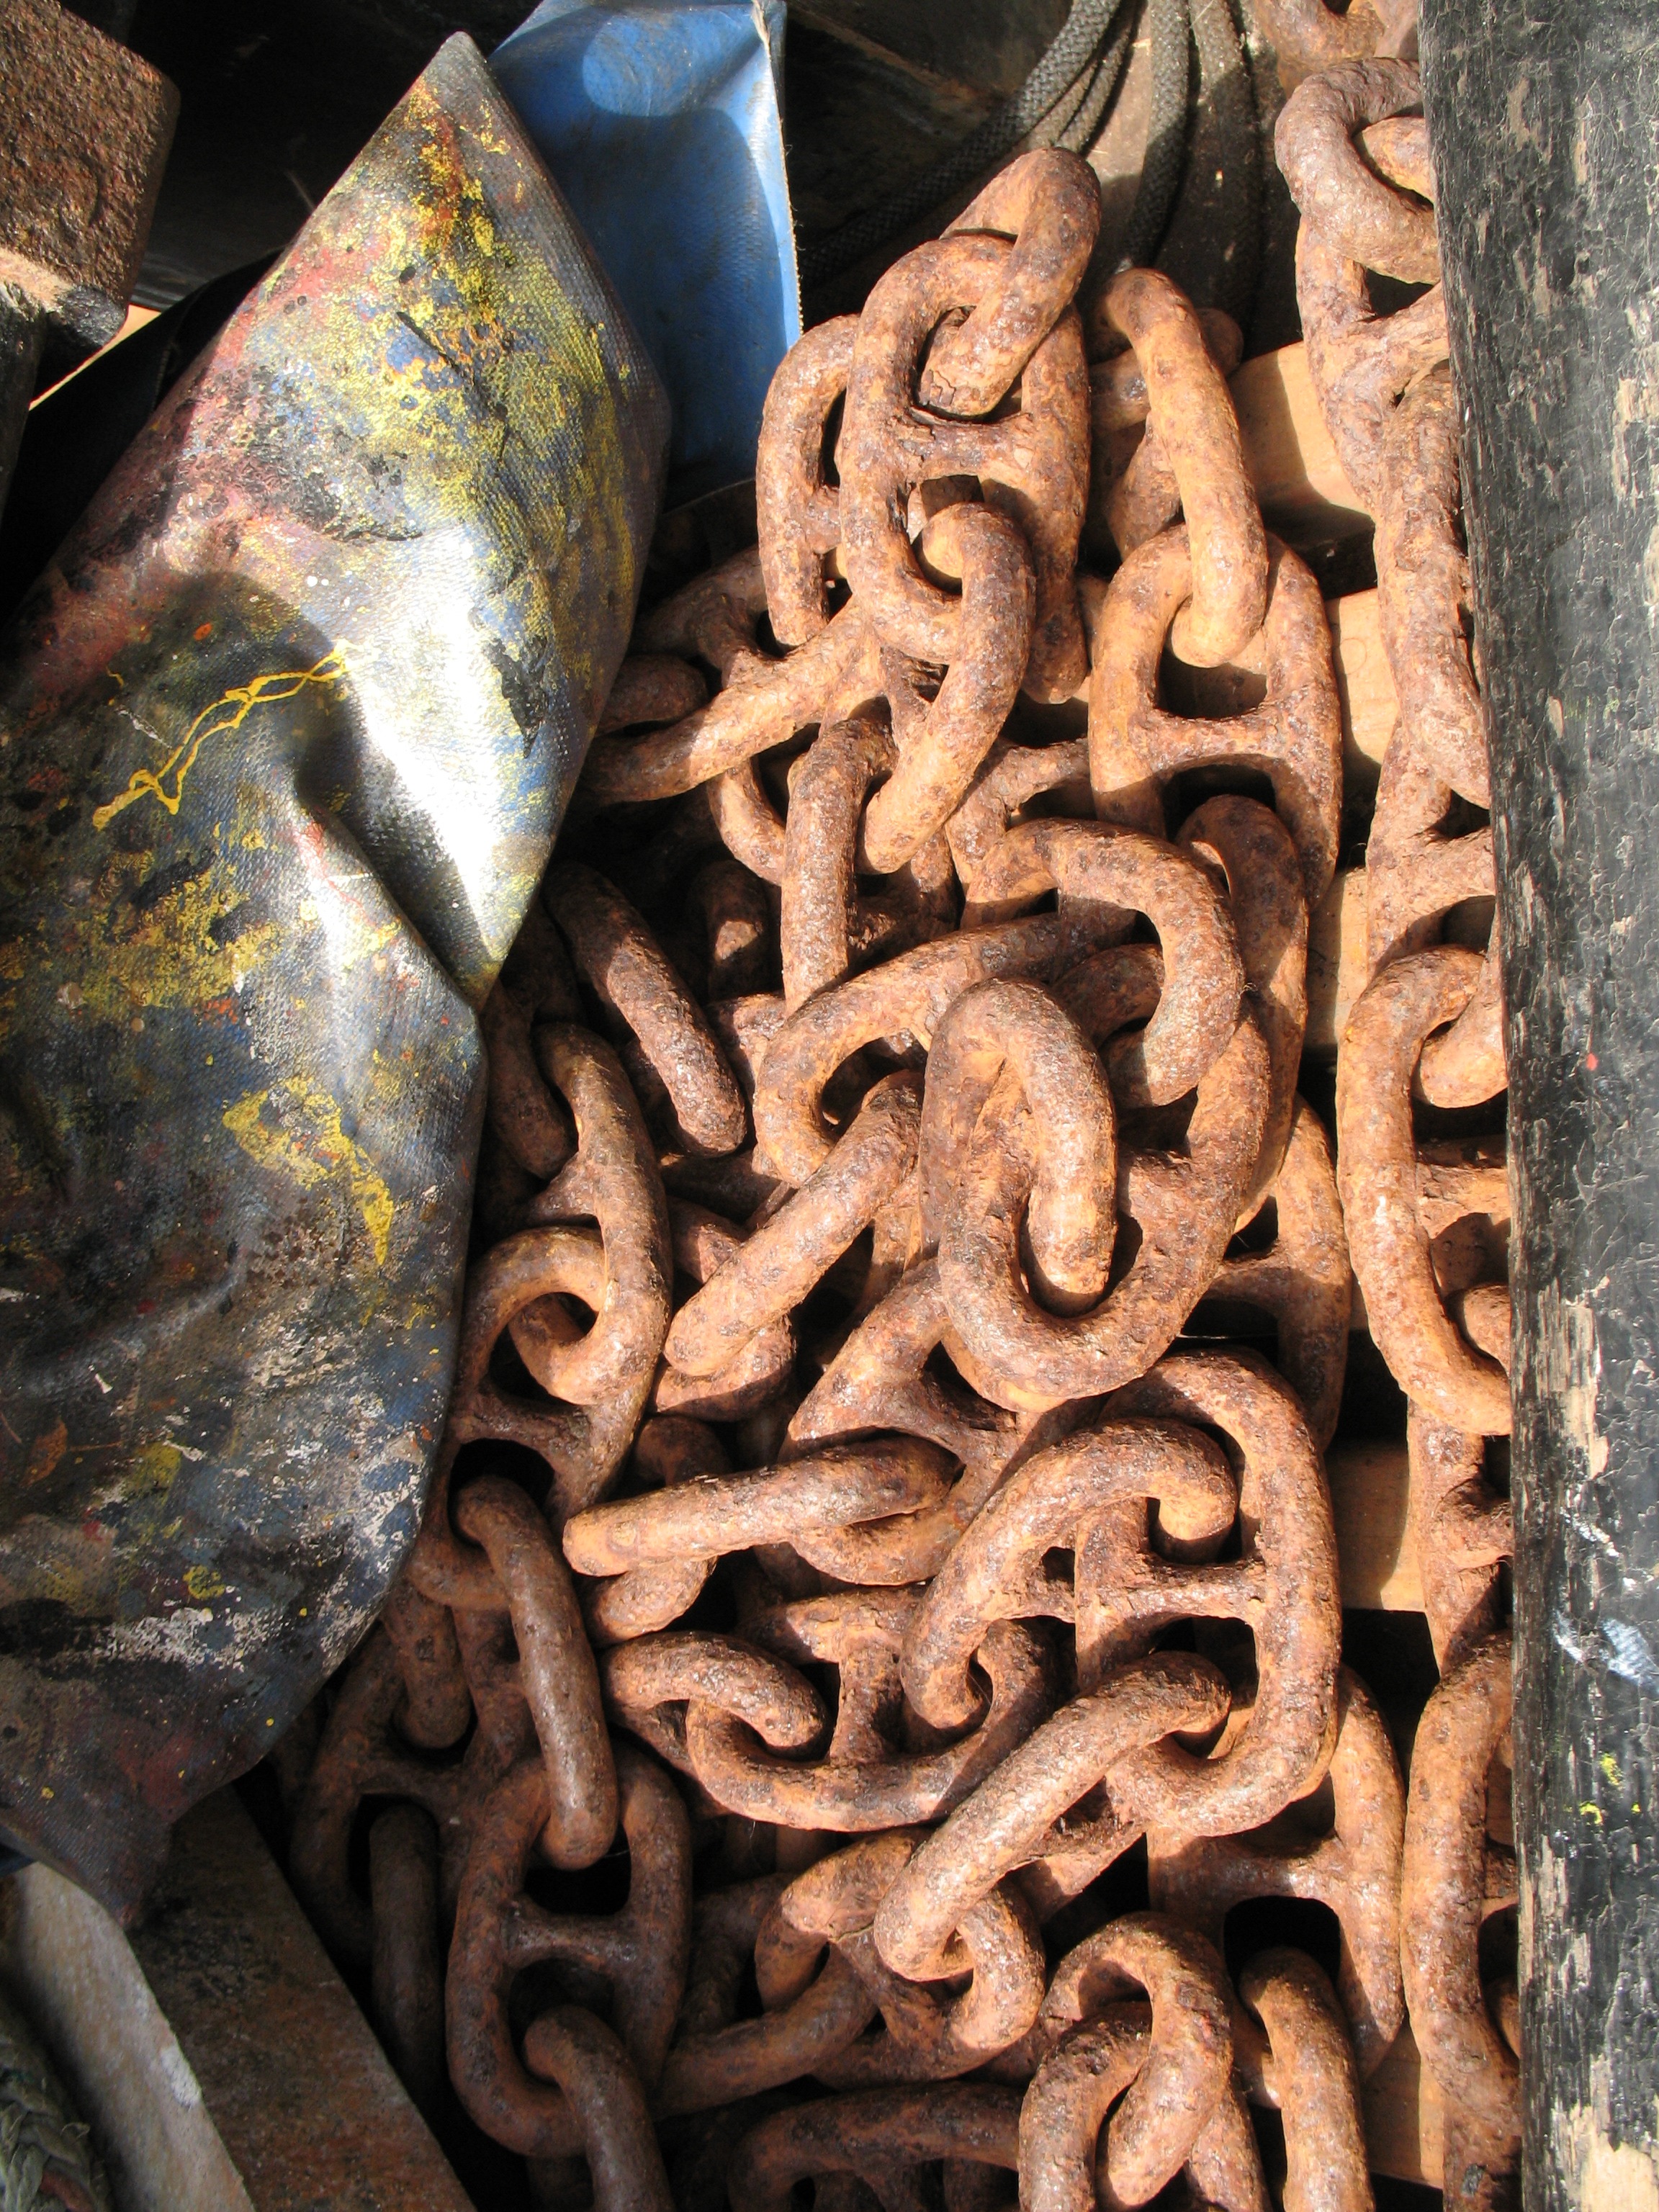
rock, wood, chain, number, old, ship, steel, rust, statue, metal, material, sculpture, art, temple, chains, rusty, iron, carving, relief, heavy, archaeological site, stone carving, ancient history